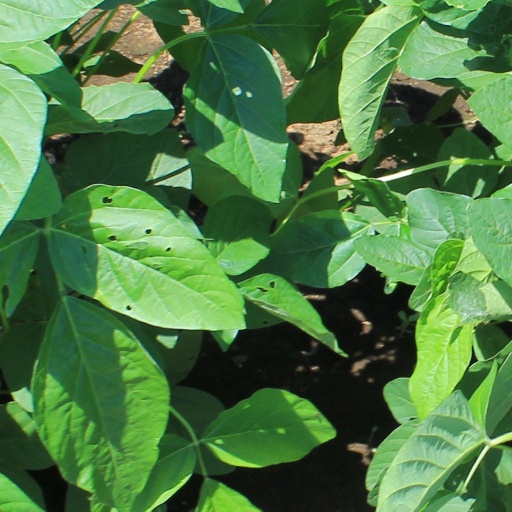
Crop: soybean